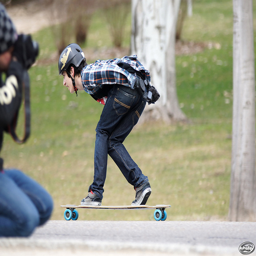
A skateboarder is bent over with arms behind his back.
Skateboarder with a black helmet and flannel shirt skateboards while another person takes a photograph.
A boy with a helmet riding on a skateboard.
A young man bending over while standing on a skateboard.
an image of a teen boy riding his skateboard